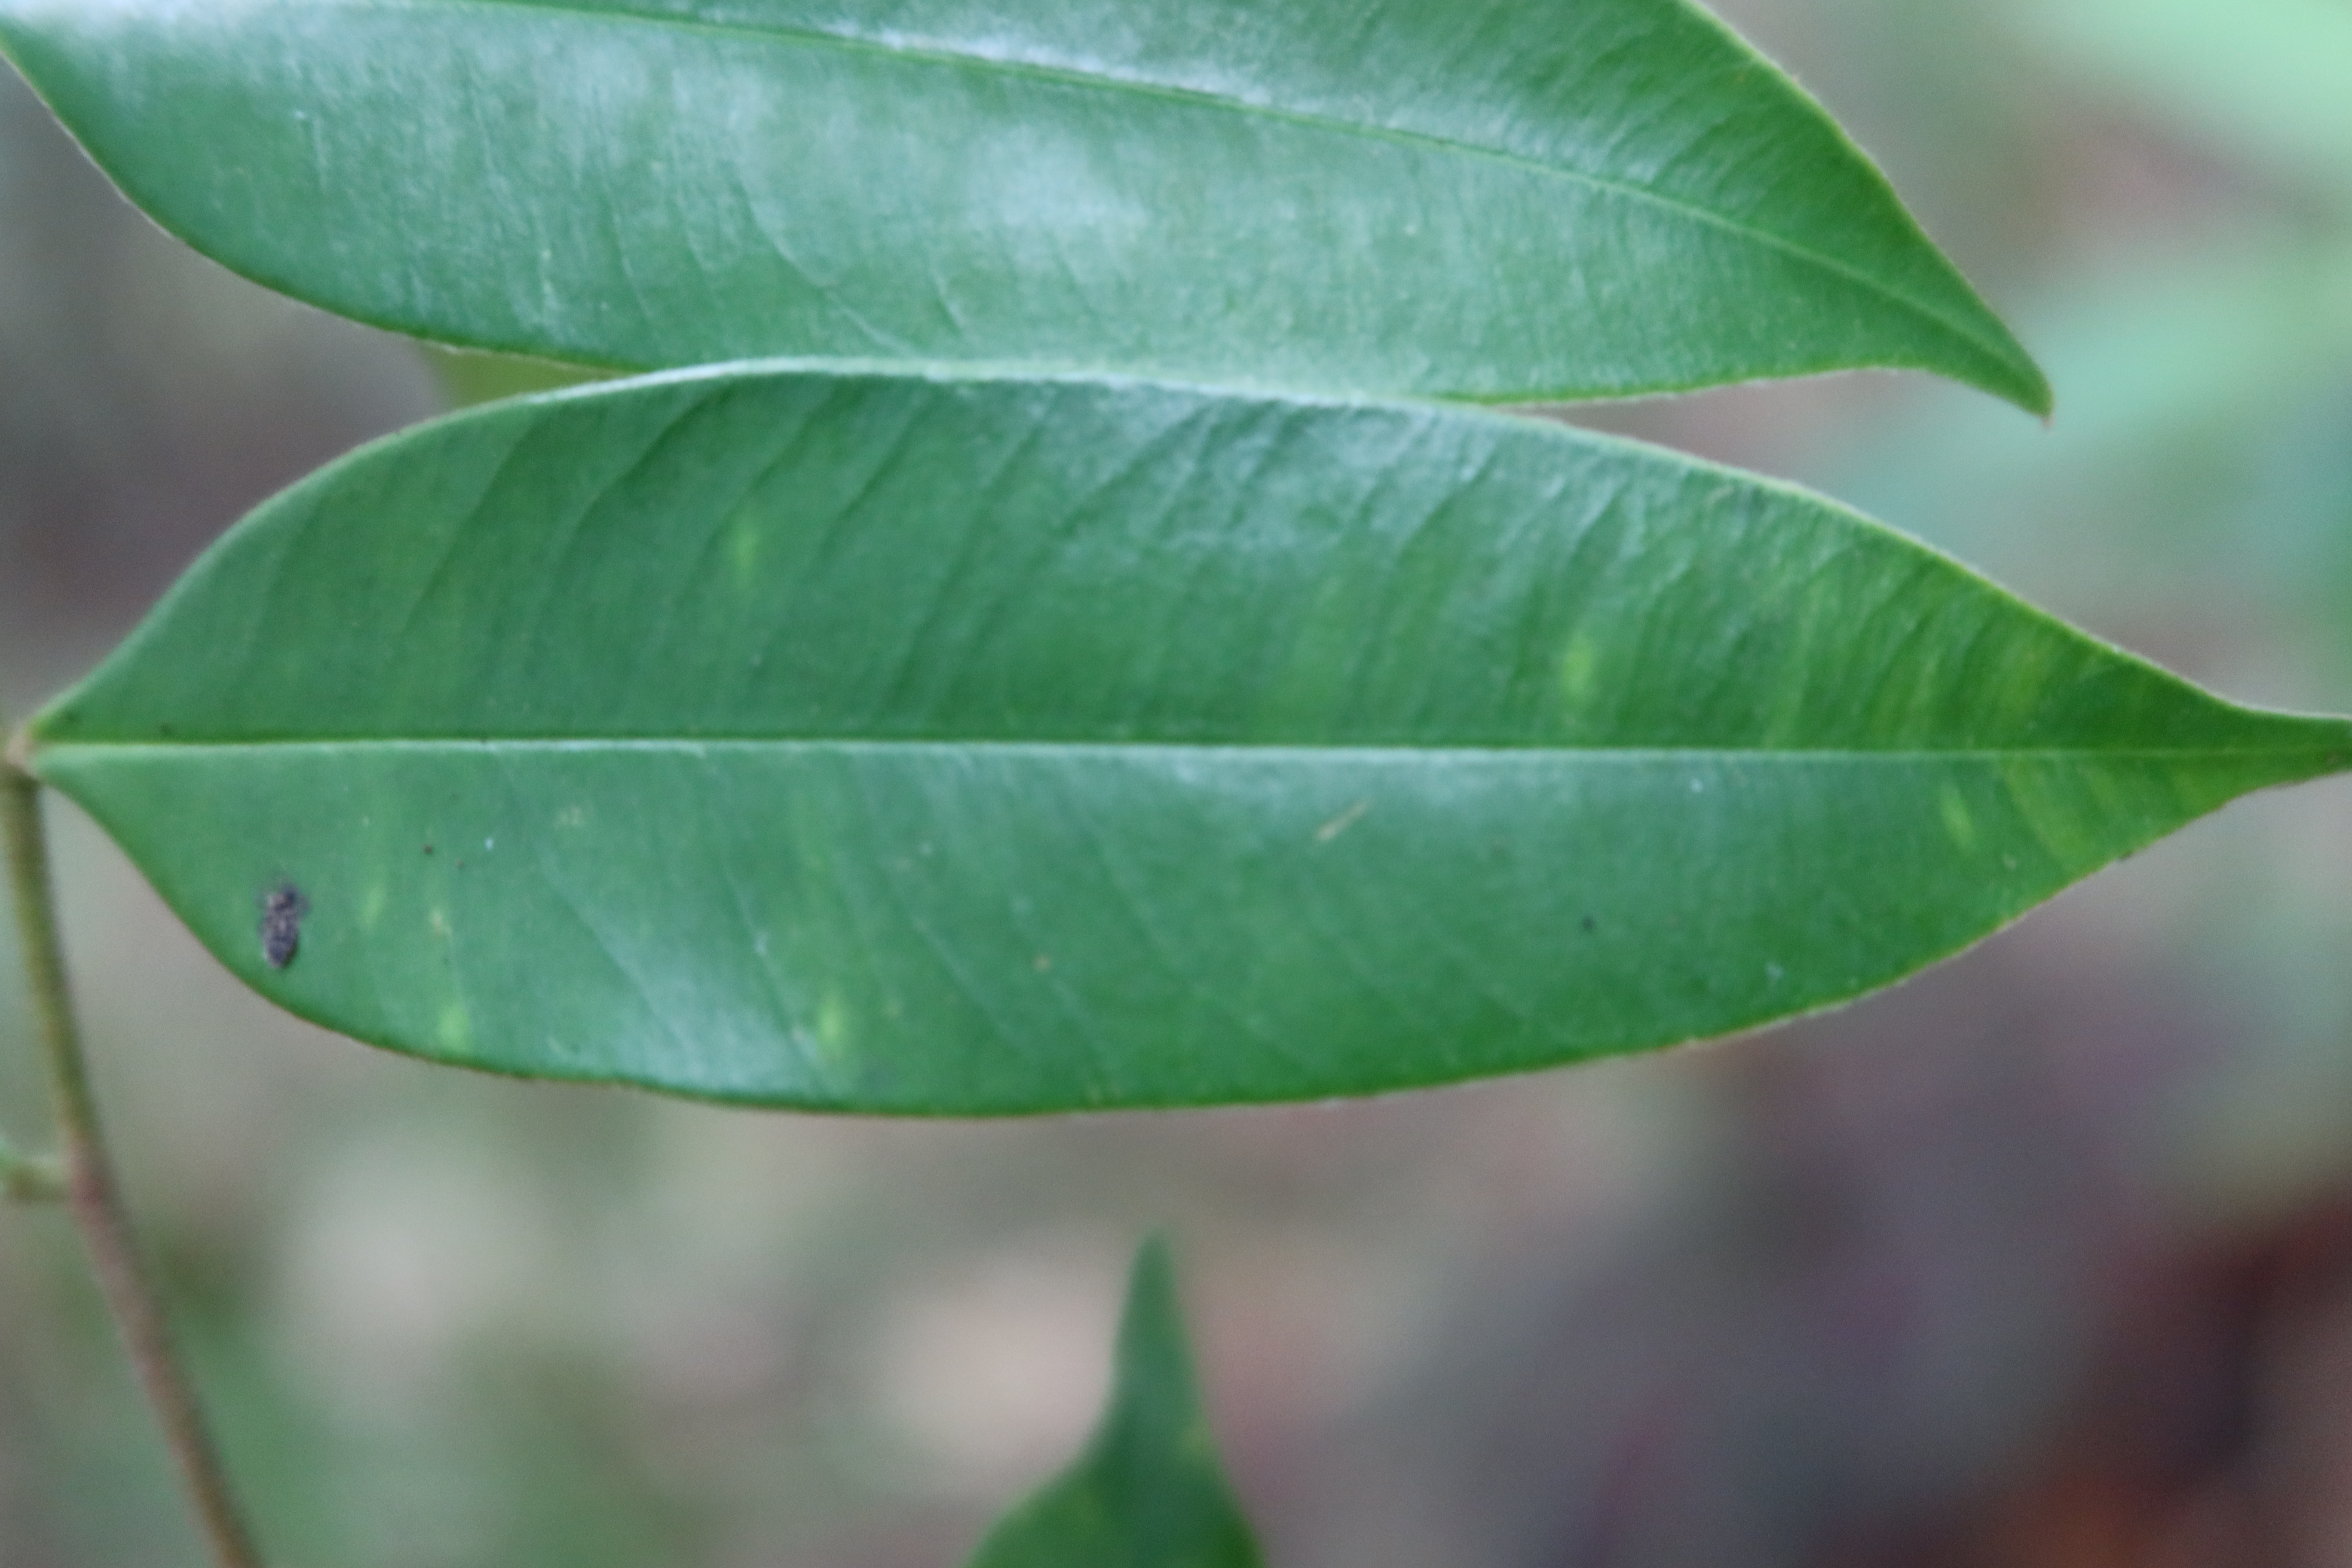
Label: Black spots